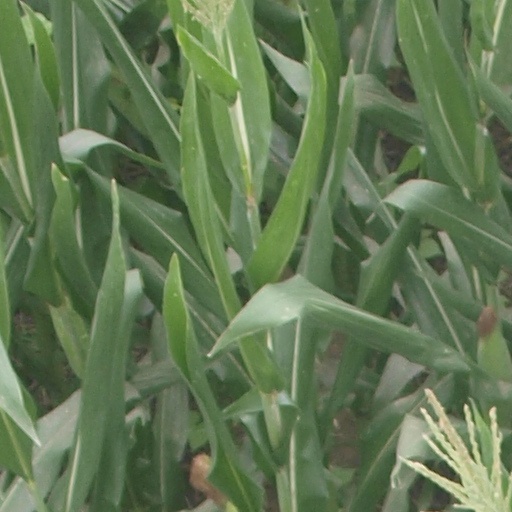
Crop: maize; corn